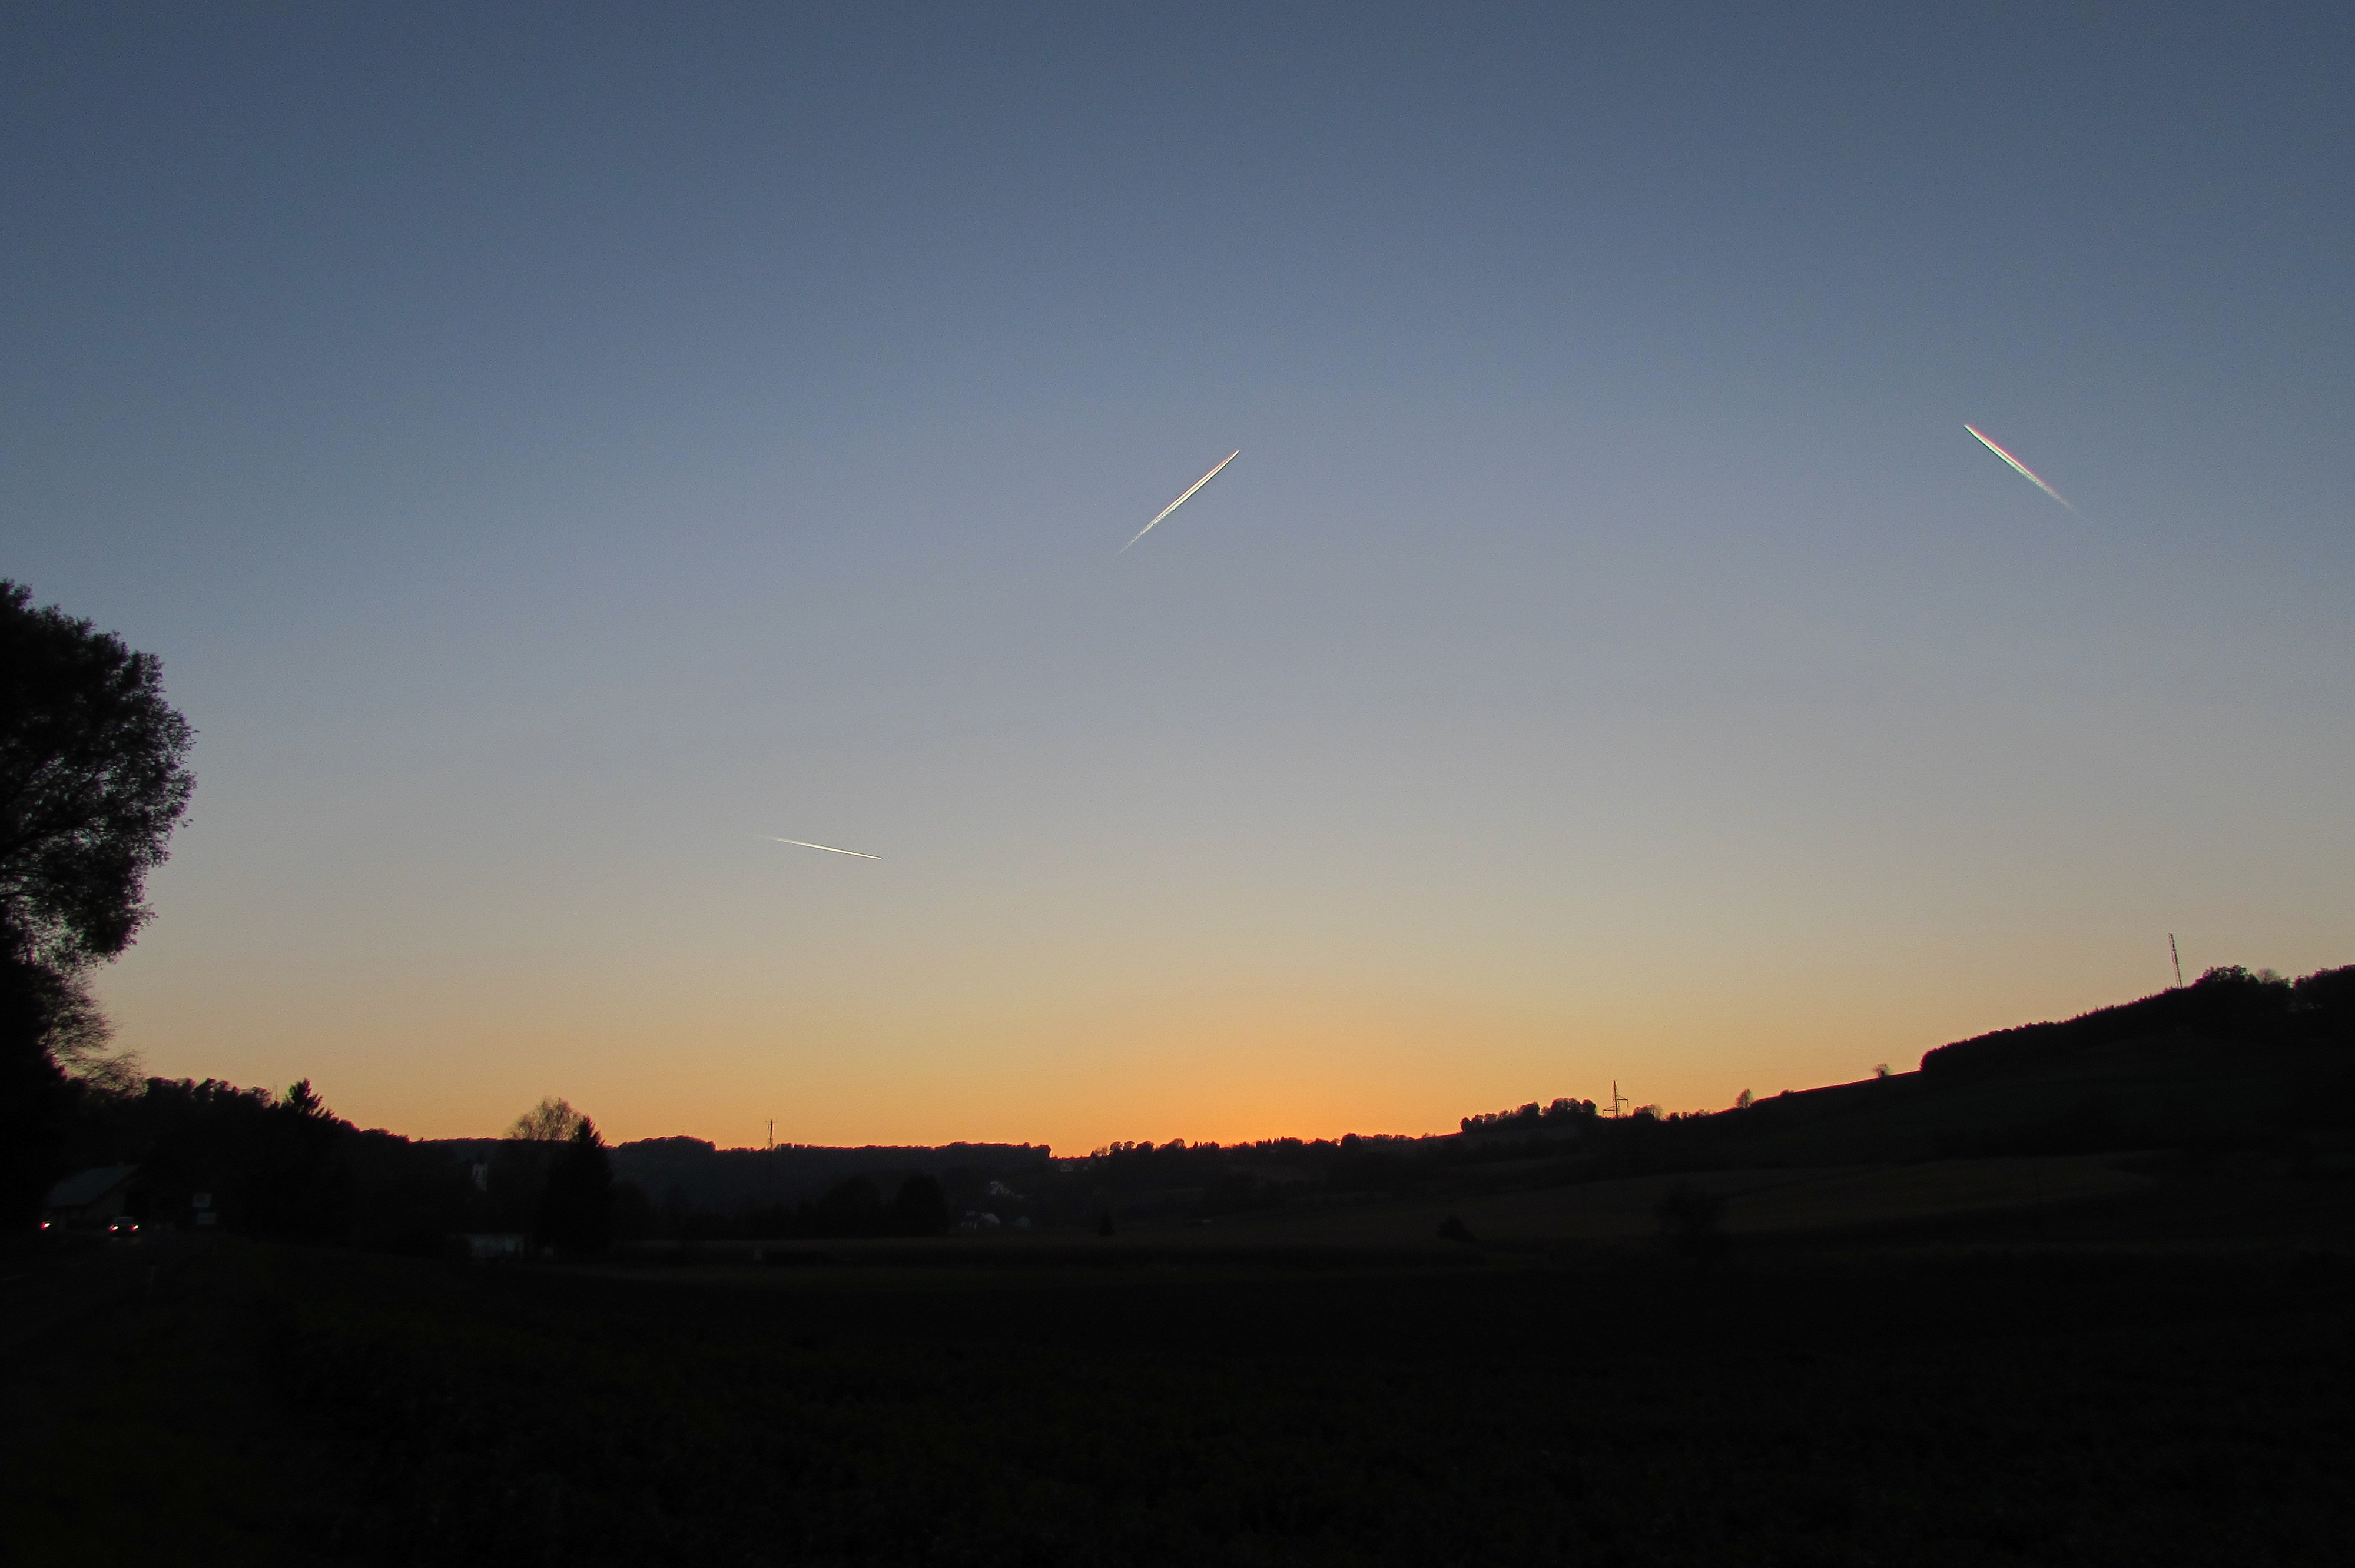
horizon, cloud, sky, sun, sunrise, sunset, sunlight, morning, hill, dawn, aircraft, dusk, evening, contrail, afterglow, evening sky, astronomical object, atmospheric phenomenon, atmosphere of earth